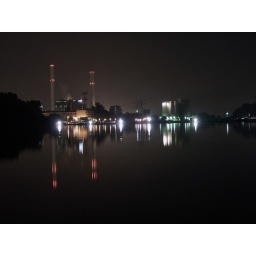
power plant in the centre of Berlin... next to the river Spree